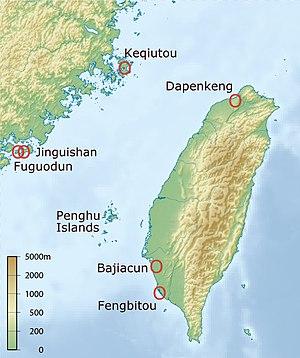
Carte topographique des sites néolithiques de Taïwan et des sites plus anciens du continent.
La culture de Dapenkeng est une culture du Néolithique moyen apparue dans le nord de Taïwan entre 6500 et 4200 avant notre ère et qui s'est propagée rapidement sur la côte de cette île ainsi que dans les îles Penghu, à l'Ouest. La plupart des chercheurs estiment que cette culture s'est déplacée, depuis le continent, à travers le détroit de Taiwan avec les ancêtres des aborigènes taïwanais actuels, de langues austronésiennes anciennes. Les sites découverts de l'autre côté du détroit pourraient correspondre à la « culture d'origine » car le matériel est identique des deux côtés du détroit. Des contacts permanents avec le continent sont supposés en raison d'un certain nombre de caractéristiques communes.